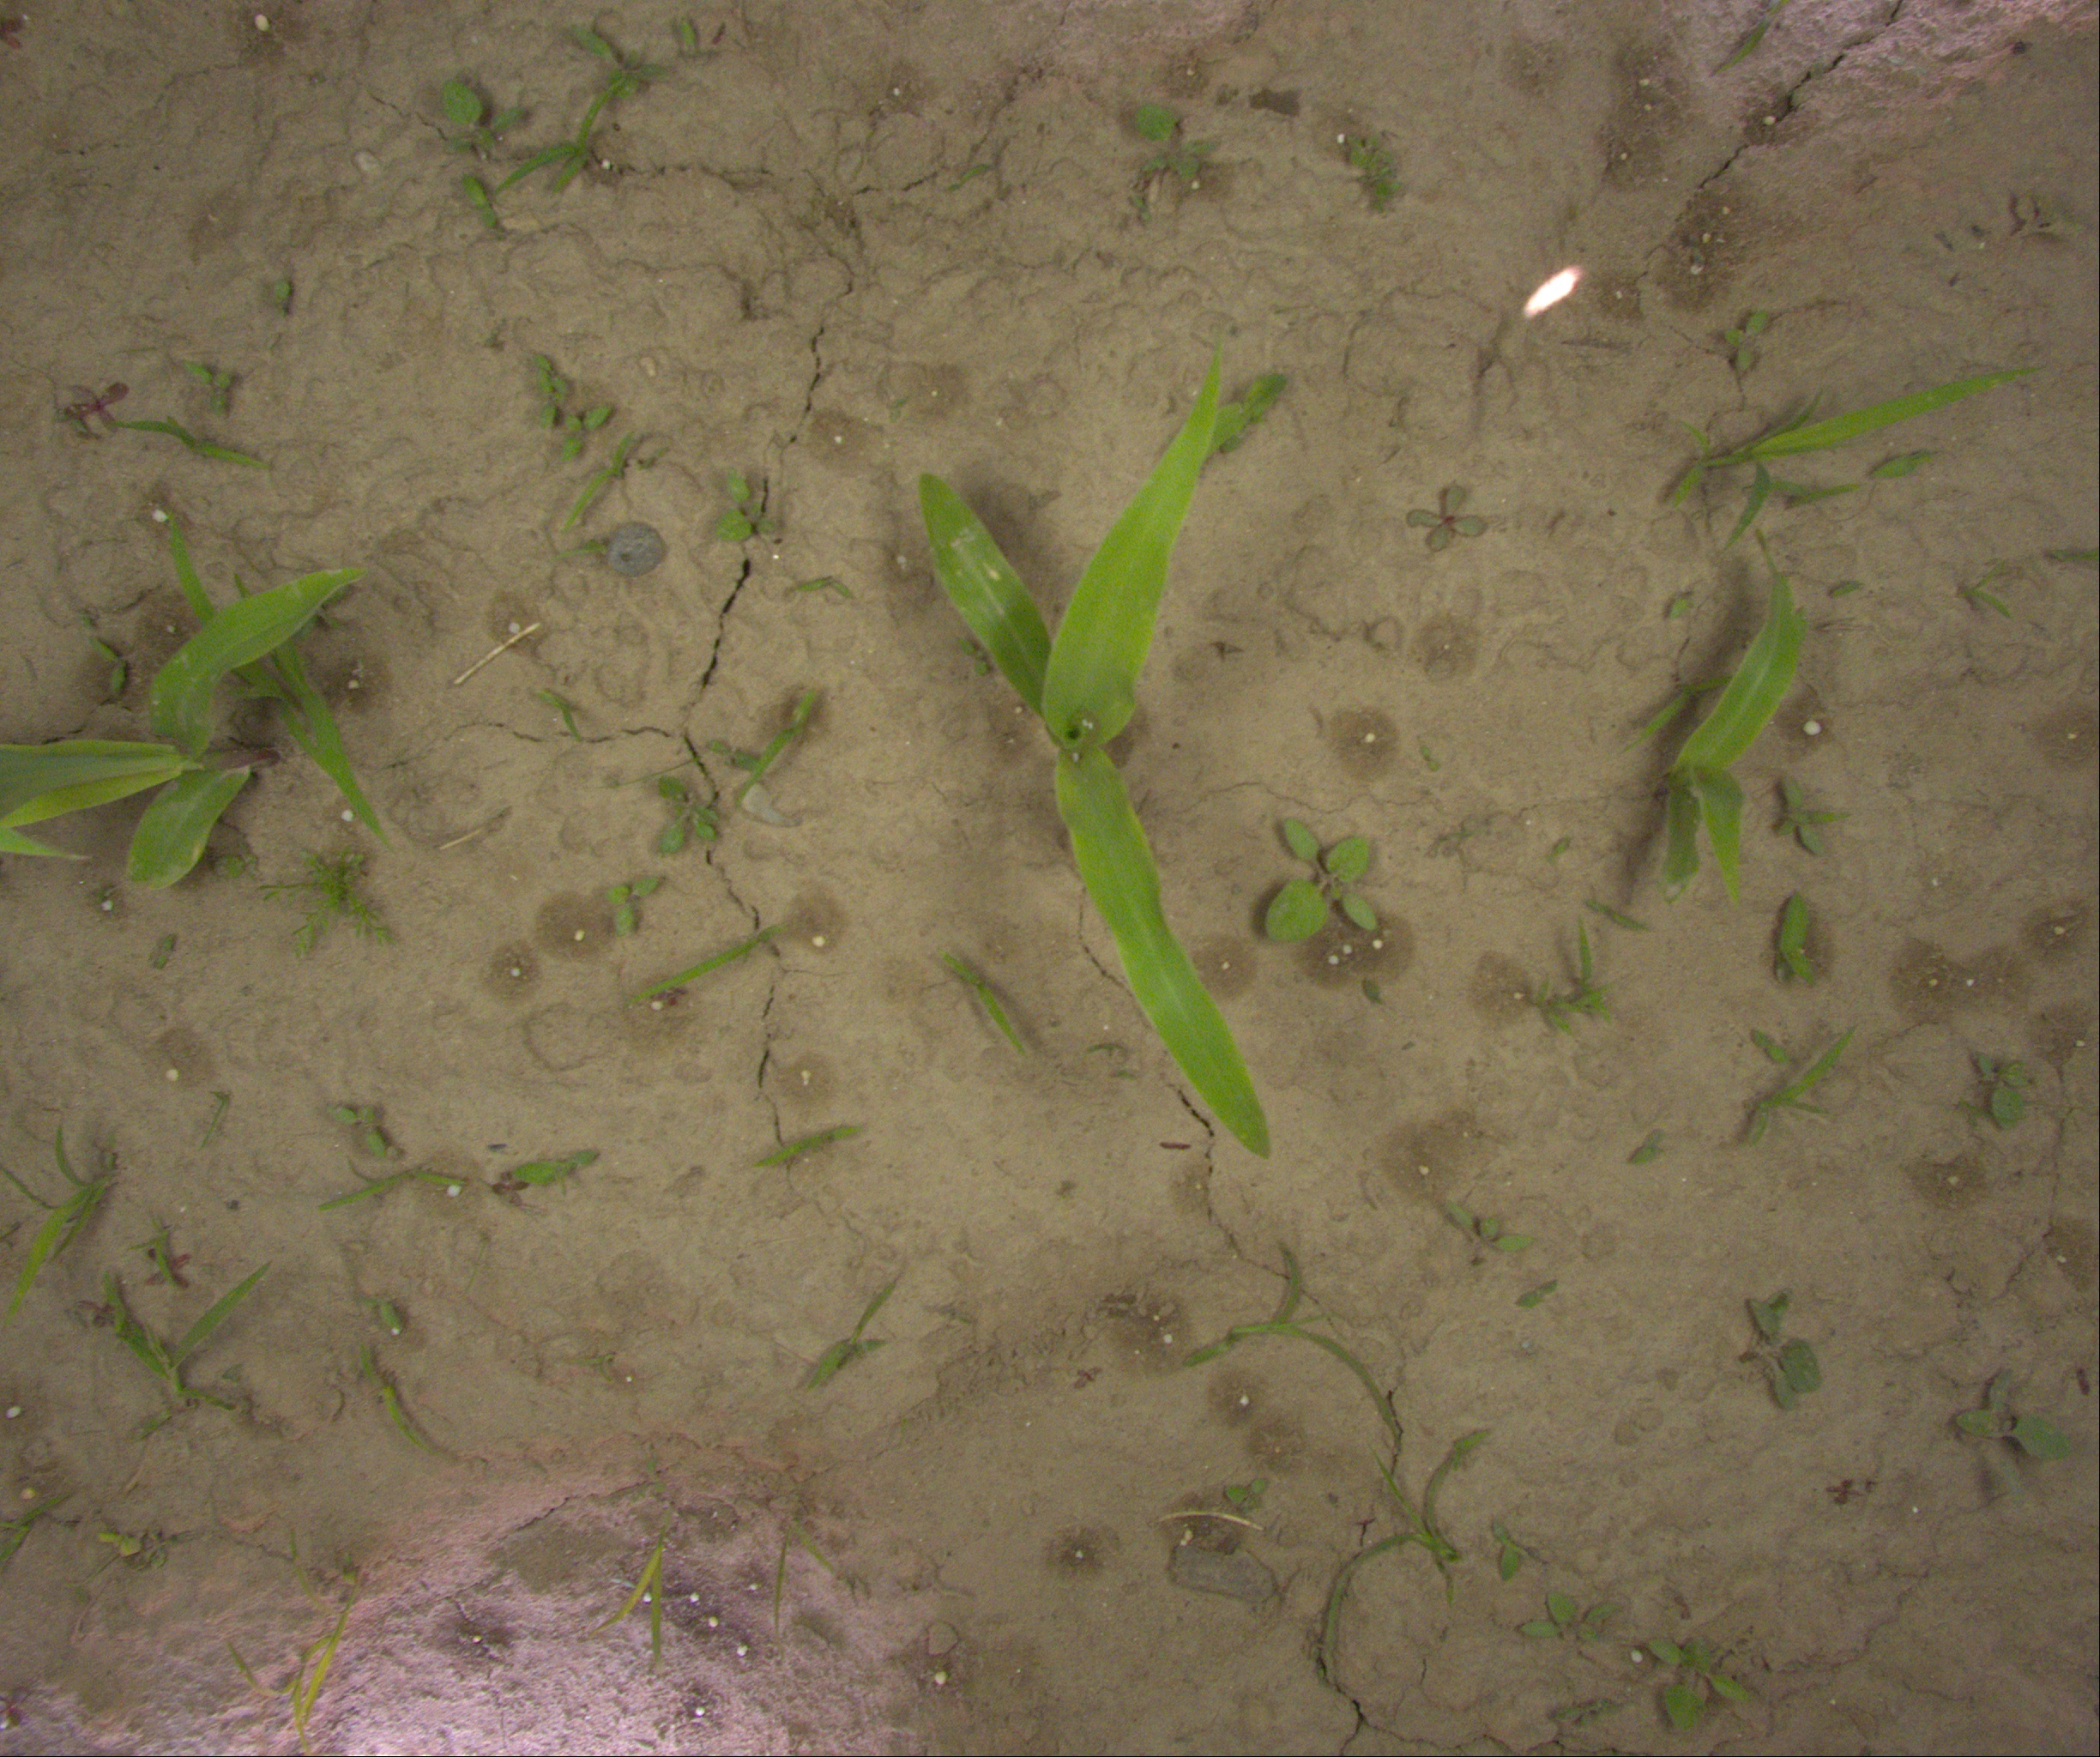
Crop: maize
Objects: maize, maize, maize, stem_maize, stem_maize, stem_maize